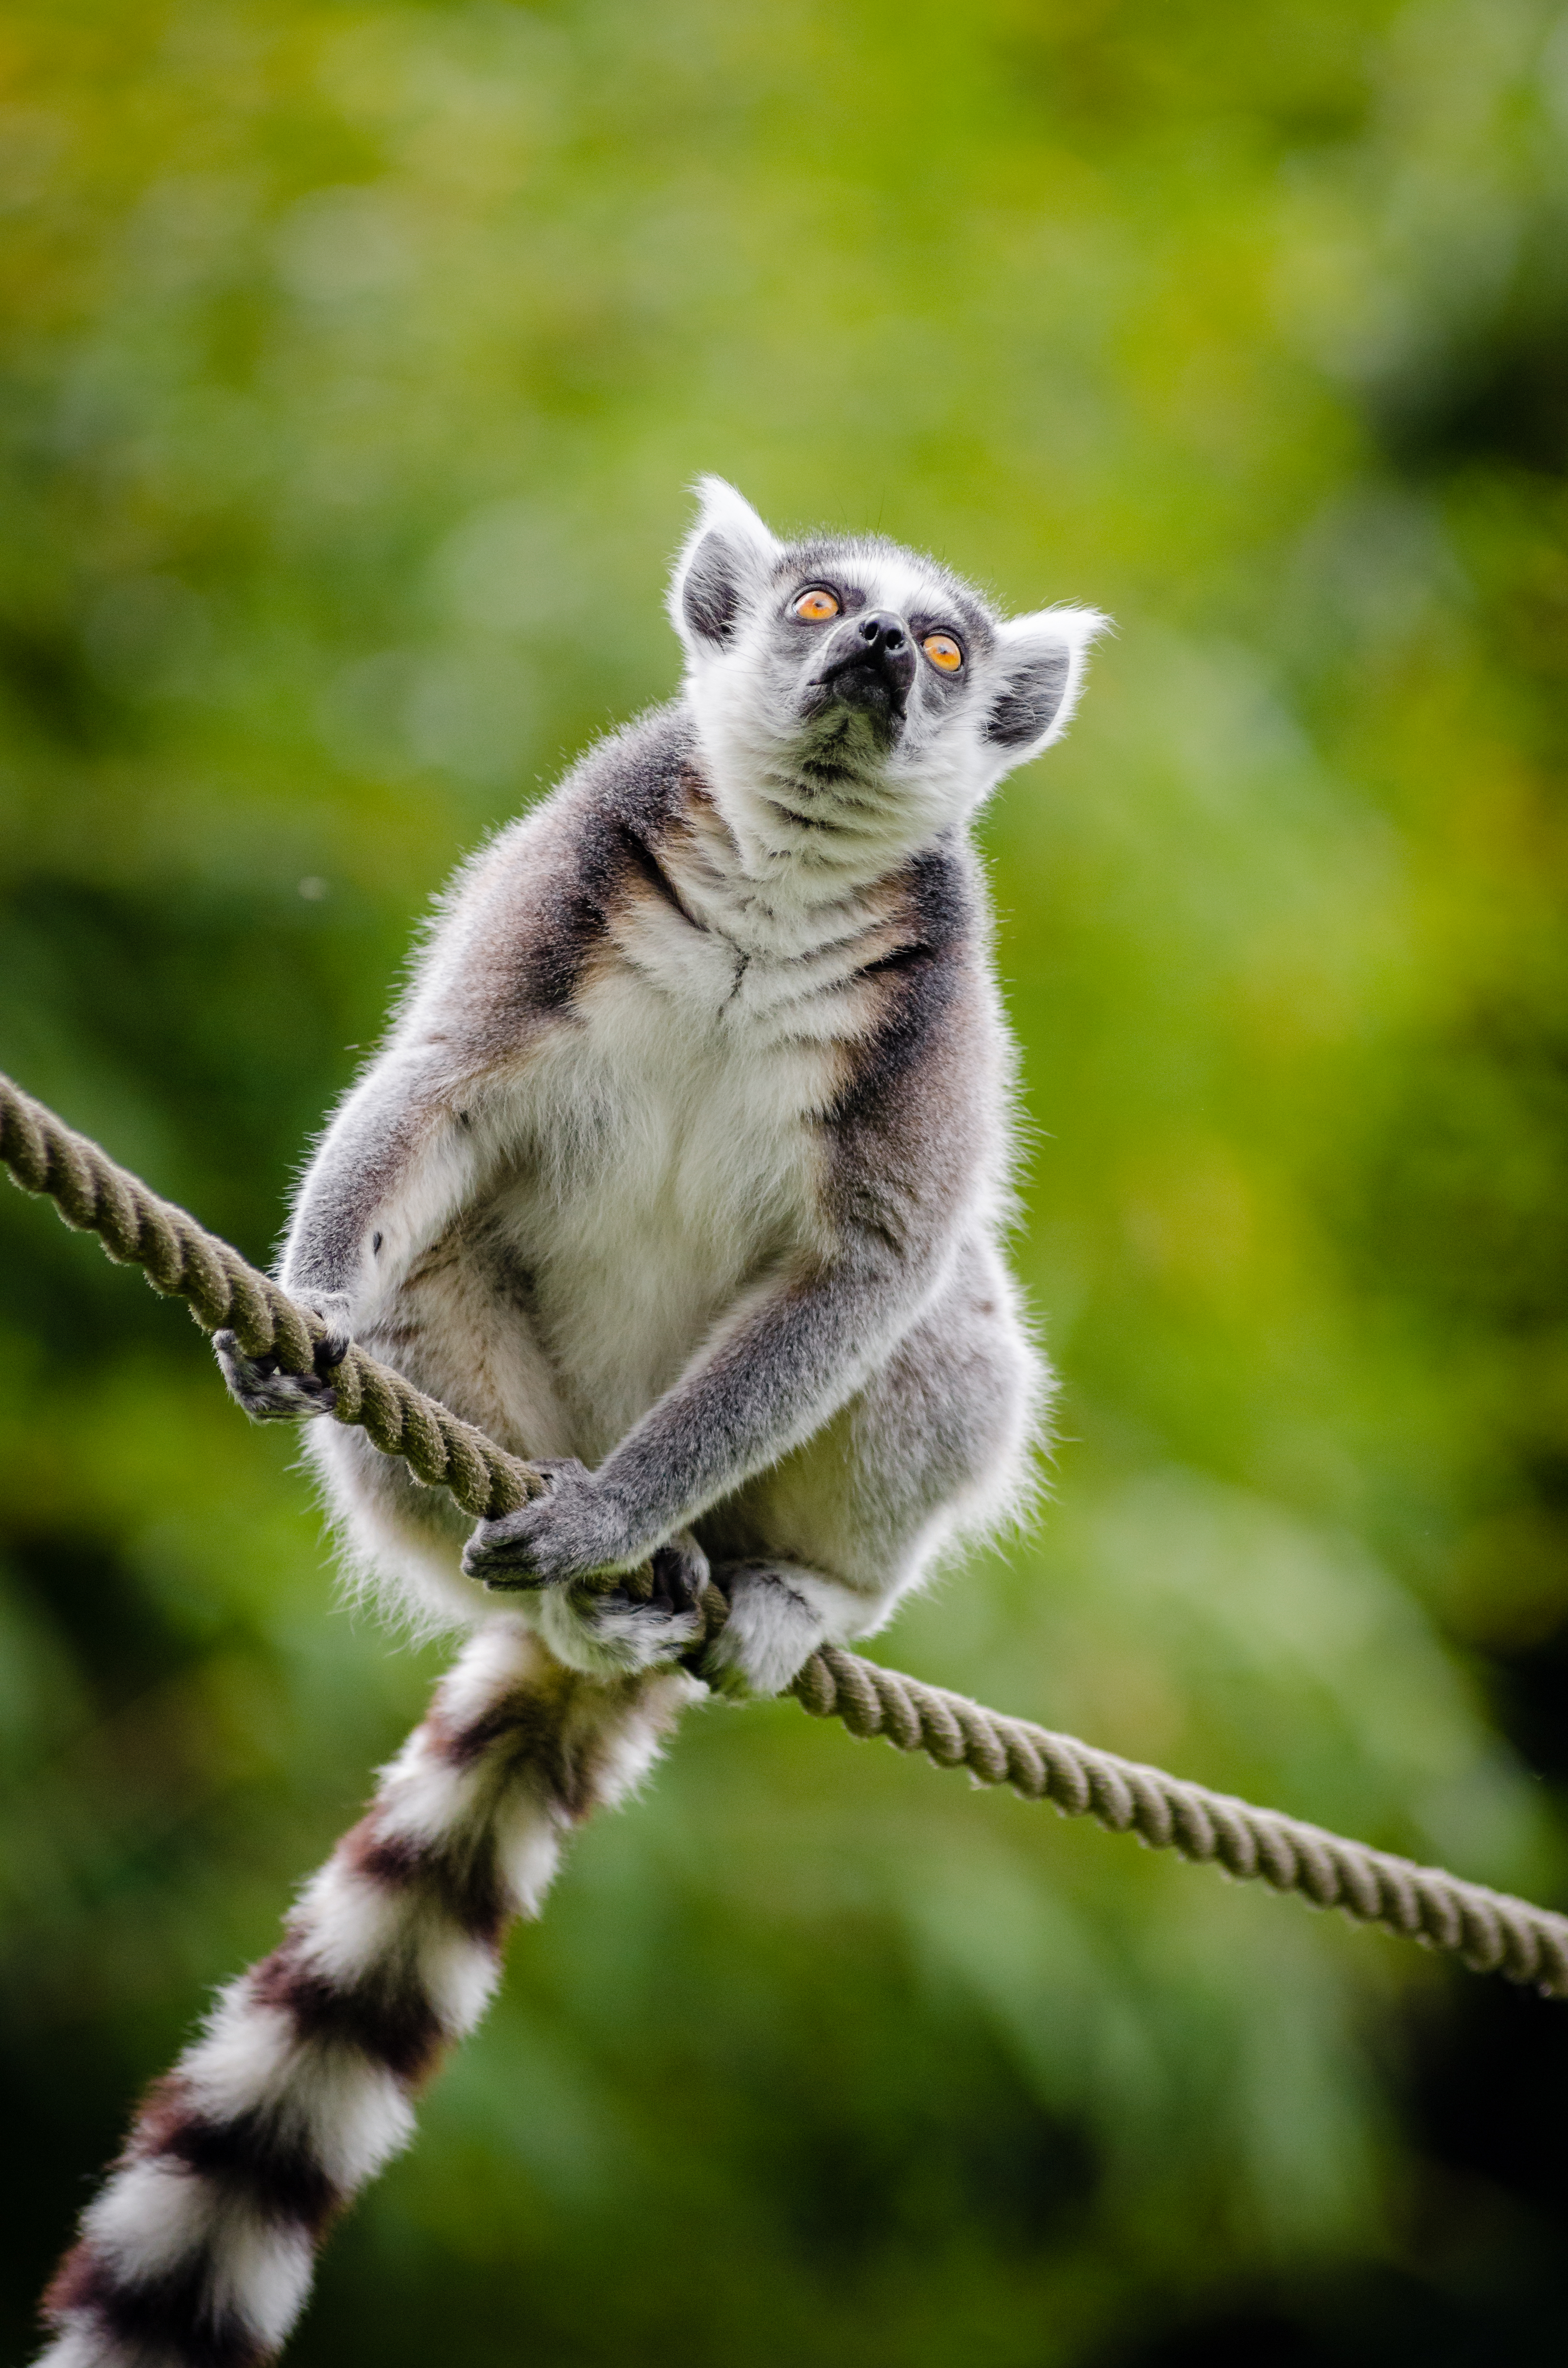
nature, branch, animal, wildlife, zoo, mammal, fauna, primate, squirrel monkey, madagascar, vertebrate, lemur, macaque, new world monkey